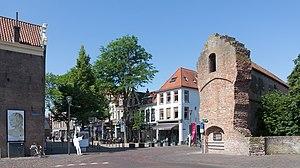
Zwolle est une ville et commune néerlandaise, chef-lieu de la province d'Overijssel. Située à 80 kilomètres au nord-est de la capitale Amsterdam, elle a fait partie de la Ligue hanséatique.